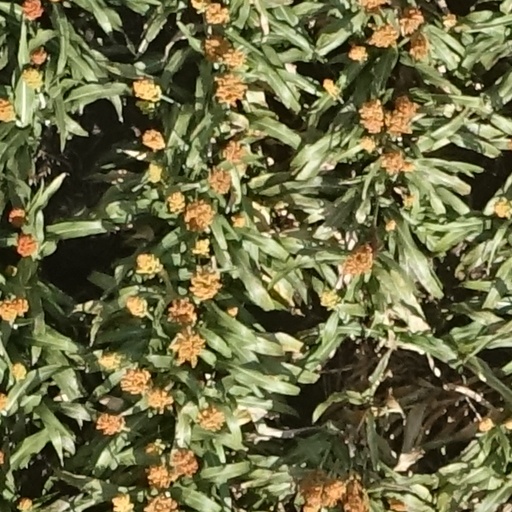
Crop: sorghum